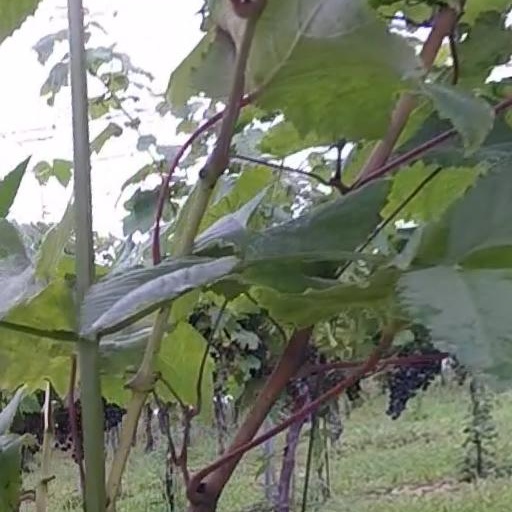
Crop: grape